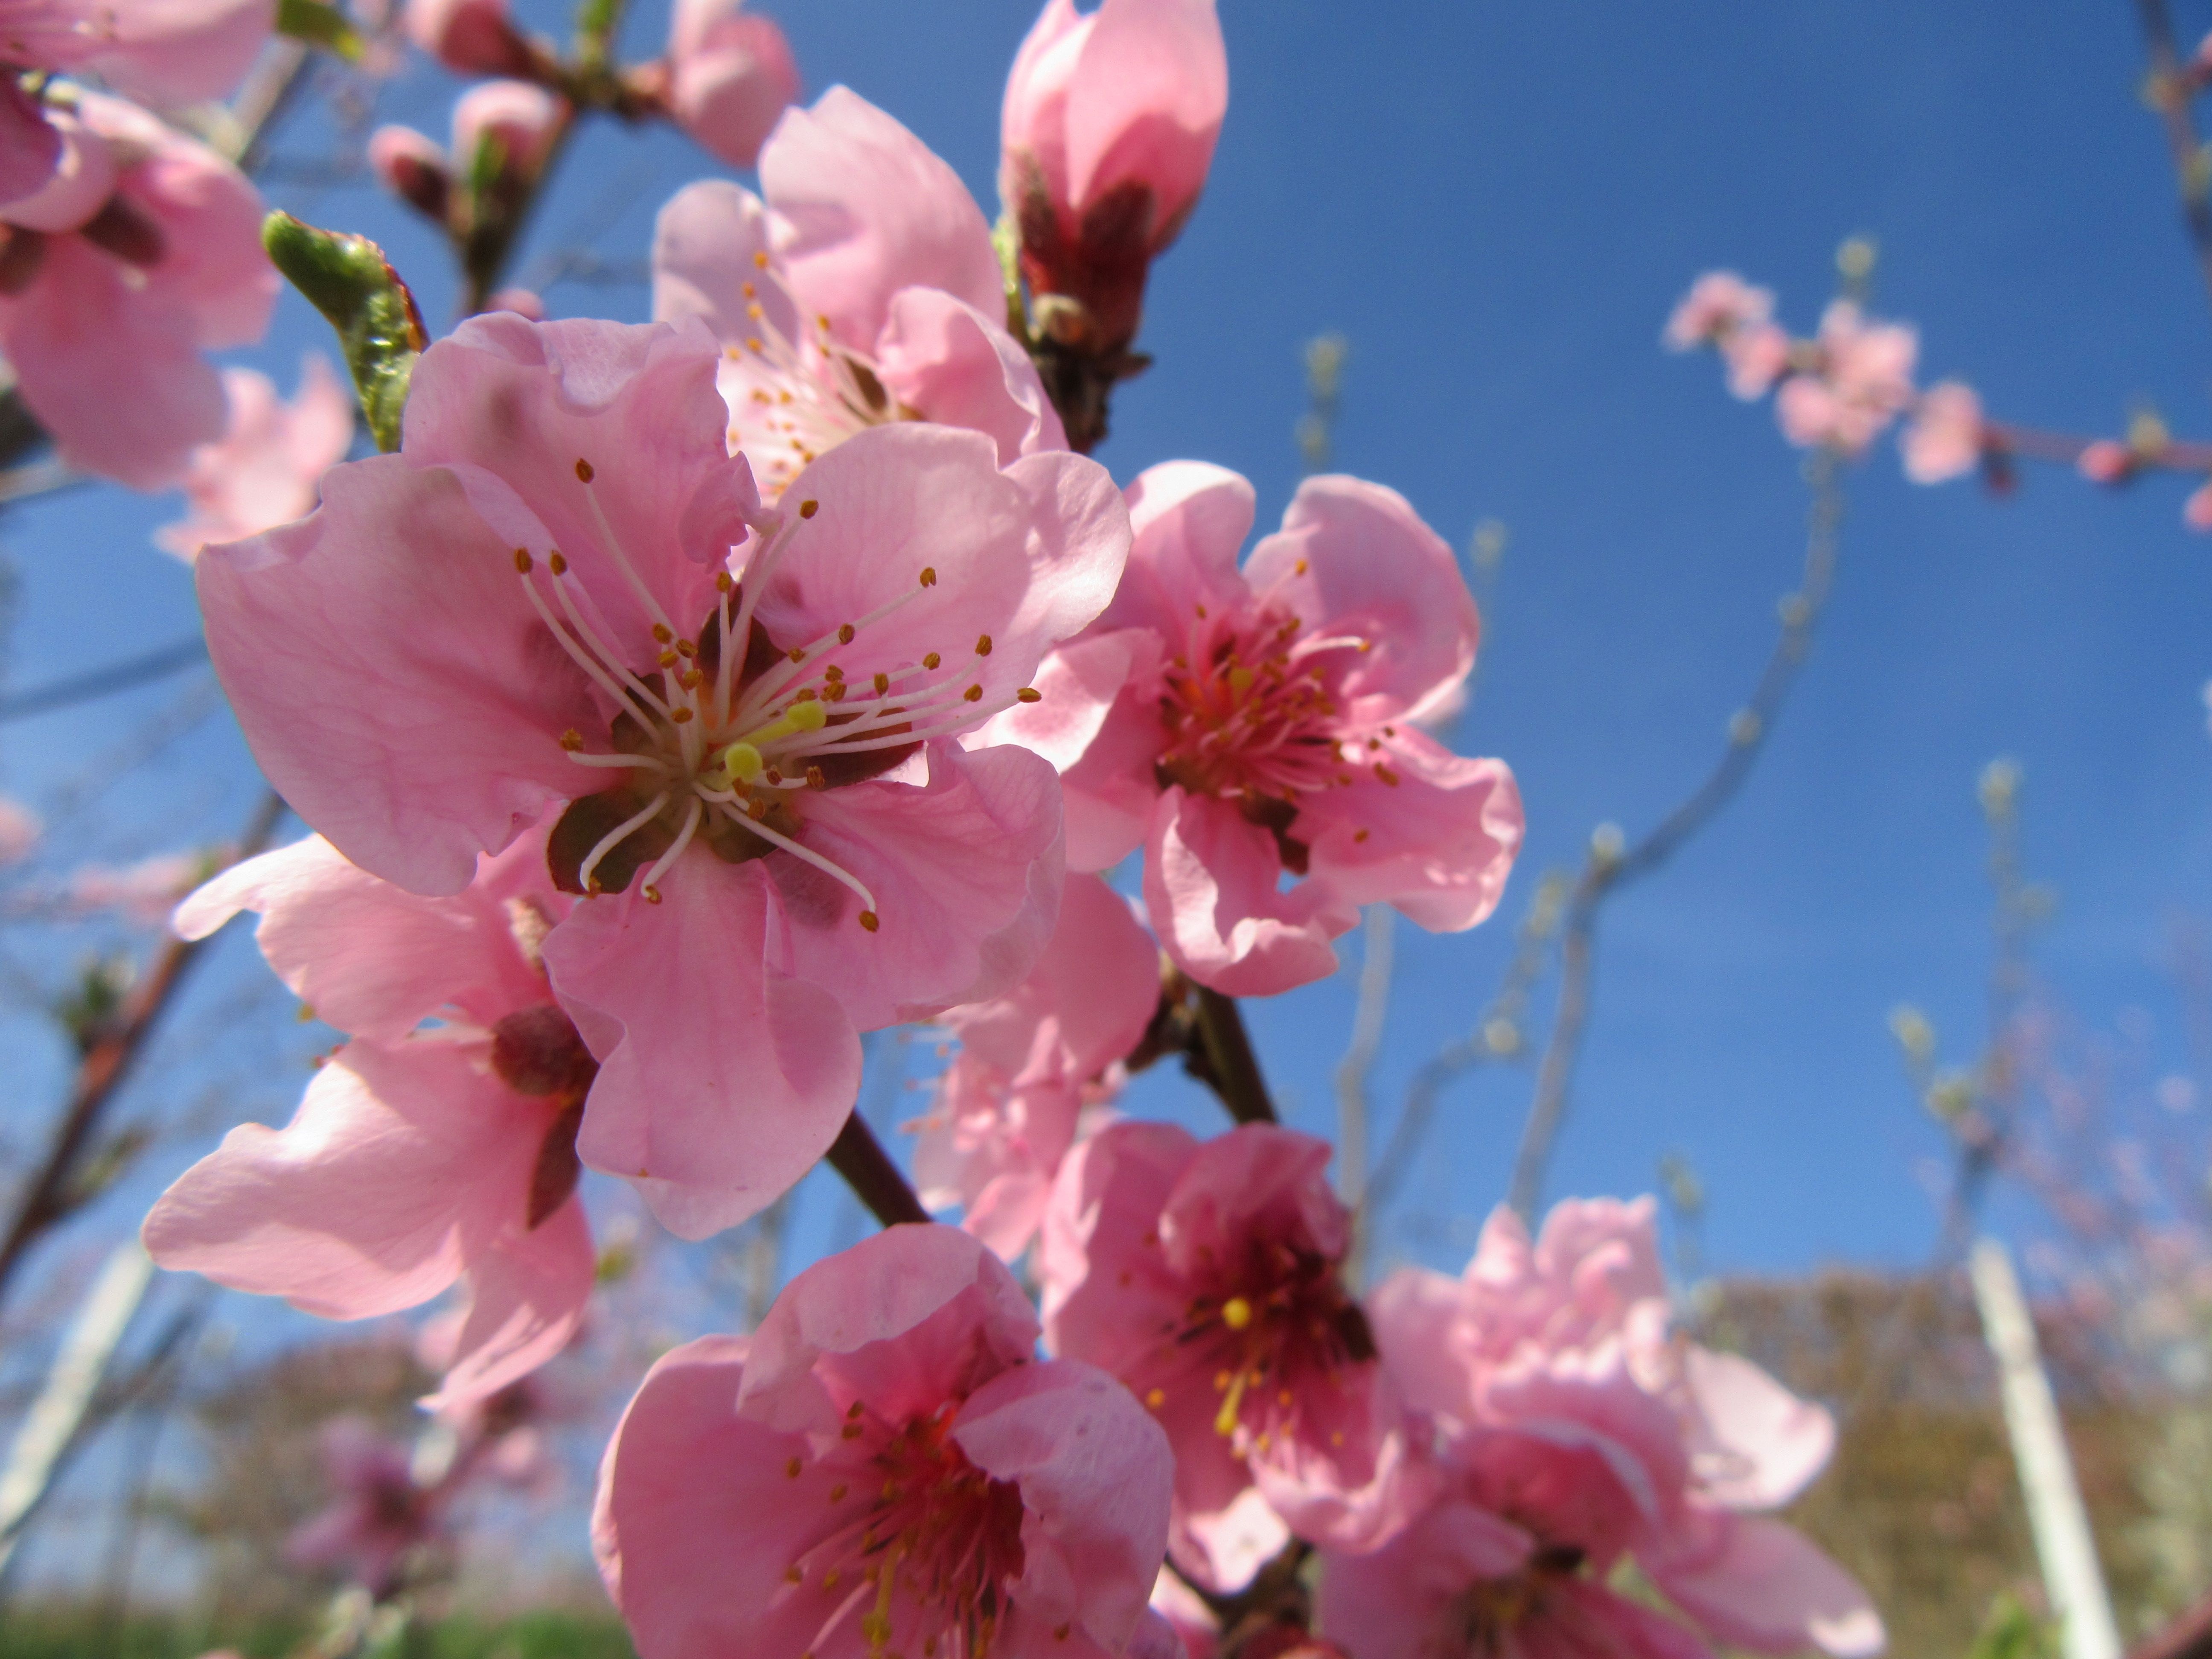
tree, branch, blossom, plant, sky, fruit, flower, petal, bloom, food, spring, produce, closeup, pink, flora, cherry blossom, tree branch, shrub, cherry, tree branches, flowering plant, rose family, cherry tree, woody plant, land plant